Scud missile

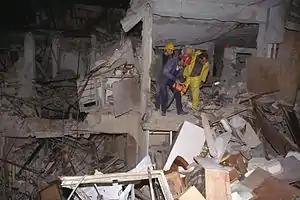
Damage from an Iraqi Scud missile that hit Ramat Gan, Israel, during the first Gulf War (26 January 1991)

At the outbreak of the Gulf War, Iraq had an effective, if limited, ballistic missile force. Besides the original Scud-B, several local variants had been developed. These included the Al-Hussein, developed during the Iran–Iraq War, the Al-Hijarah, a shortened Al-Hussein, and the Al-Abbas, an extended-range Scud fired from fixed launching sites, that was never used. The Soviet-built MAZ-543 vehicle was the prime launcher, along with a few locally designed TELs, the Al Nida and the Al Waleed.